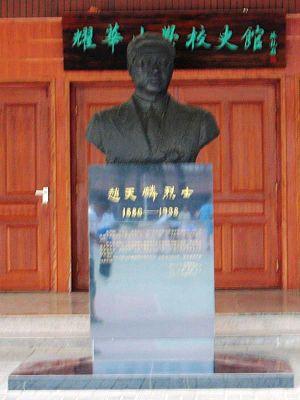
Tianjin, Lycée Yaohua, buste de Yao Tianlin